Aircraft spotting

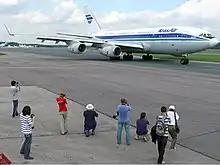
A group of planespotters at Domodedovo International Airport taking photos of a KrasAir Ilyushin Il-96-300 in 2008.

Aircraft spotting or planespotting is a hobby consisting of observing and tracking aircraft, which is usually accomplished by photography or videography. Besides monitoring aircraft, planespotters also record information regarding airports, air traffic control communications, airline routes, and more.